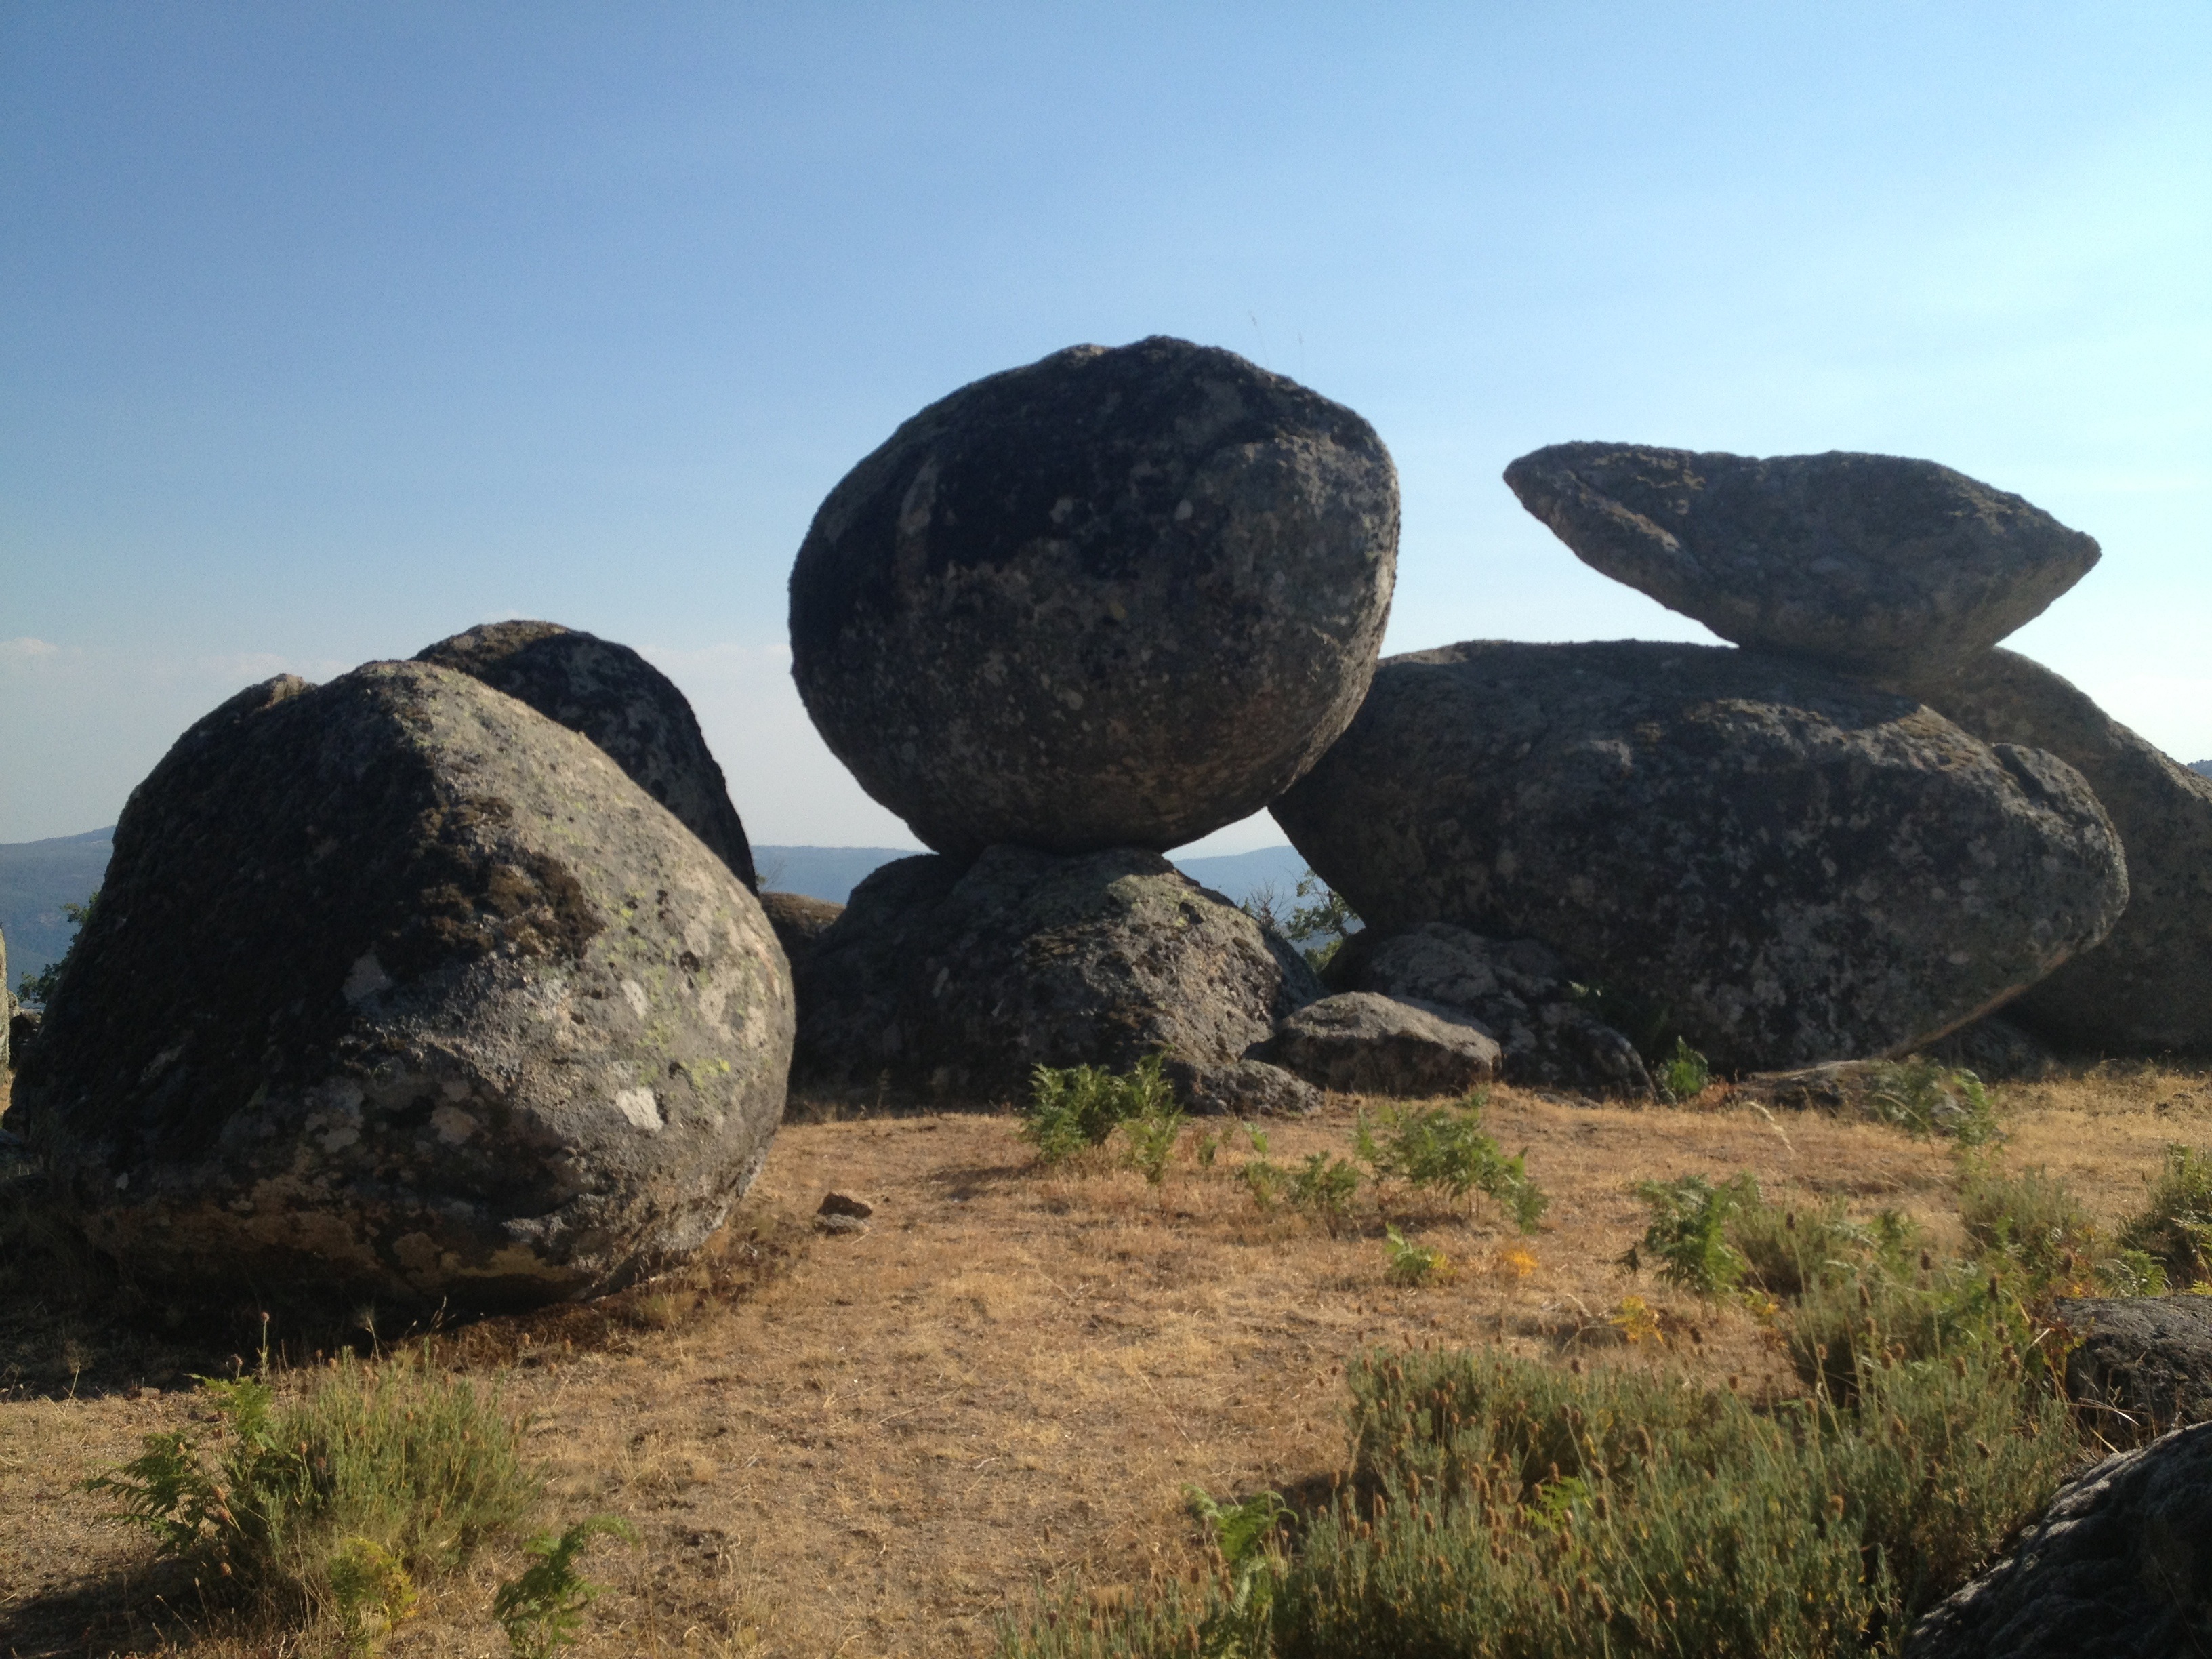
landscape, sea, coast, rock, mountain, hill, material, summit, spain, geology, boulder, monolith, mountainous landforms, port of honduras